The Nomad Soul

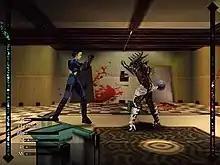
A fight sequence in side-on view

"The Nomad Soul" is an adventure game played from third-person and side-on perspectives in unarmed combat, and first-person view in armed fighting. The player may explore the three-dimensional environment of Omikron by walking, running, using vehicles known as Sliders, or taking elevators to reach apartments and offices. Combat, speed, dodging, and resistance to damage improve with practice. The fighting controls allow the player to strafe, jump, crouch, punch, and kick. Special moves can be performed through certain combinations. To cross bodies of water, swimming sequences can be triggered, which expends oxygen. Physical exertion depletes energy, which is repleted with Medikits, food, drinks, or special potions. In the event of death (and eventually at will), the player is reincarnated into the body of the first non-player character (NPC) that interacts with them; there are more than forty people to inhabit. Mana levels signify the ability to cast spells and are increased with potions.